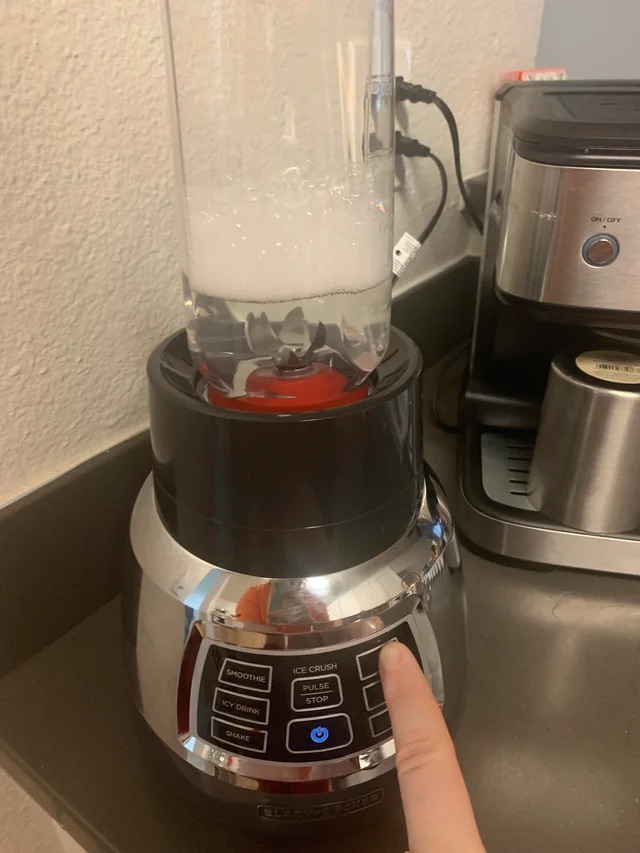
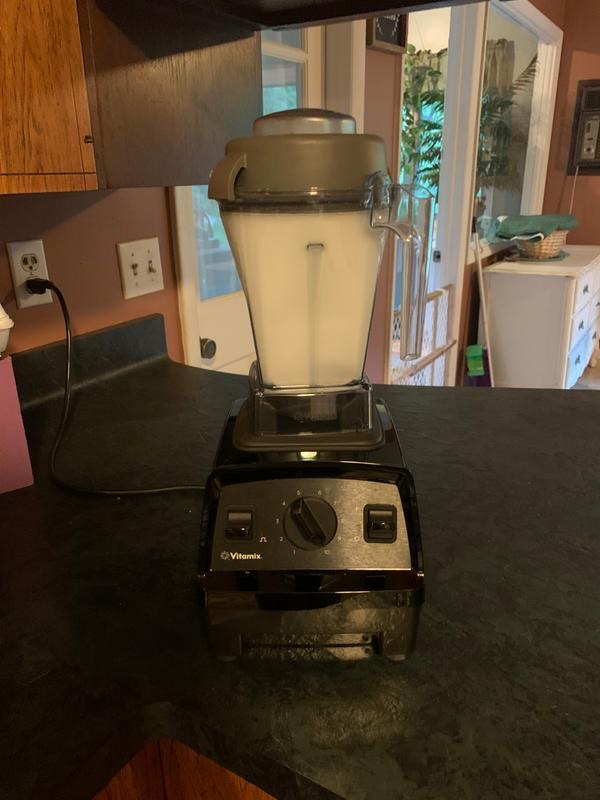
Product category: items_blender
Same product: no